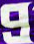
Number: 9